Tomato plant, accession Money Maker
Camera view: tilt-top (135 deg); turntable rotation: 150 degrees
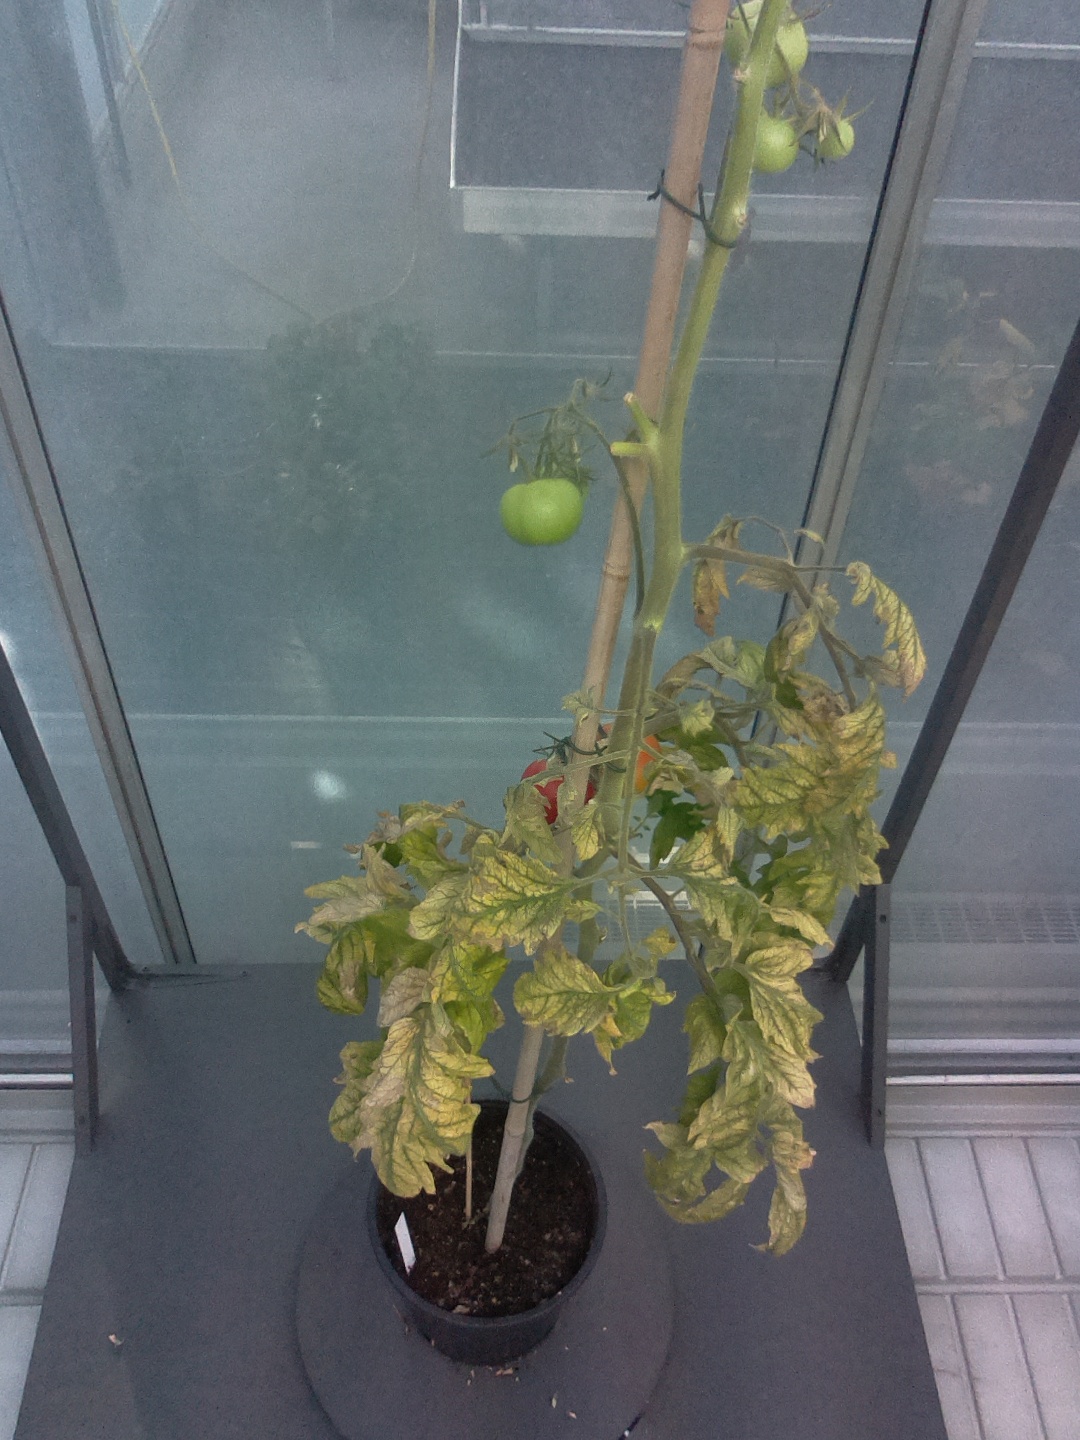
BBCH growth stage 82: 20%-30% of fruits show typical fully ripe color